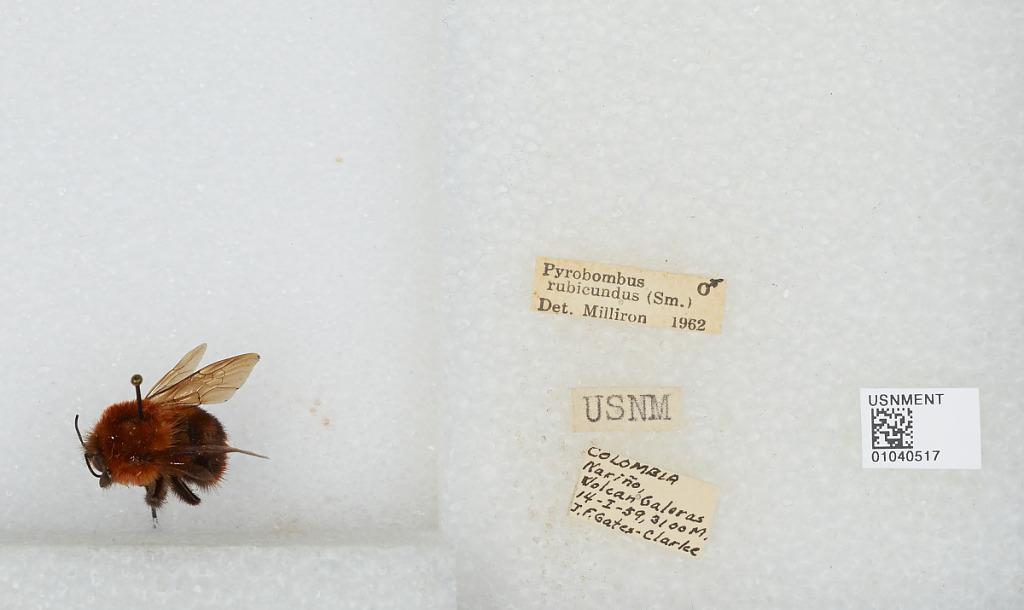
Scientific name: Bombus (Rubicundobombus) rubicundus Smith
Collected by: J. Clarke
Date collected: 1959-1-14
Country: Colombia
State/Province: Narino
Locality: Galeras Volcano
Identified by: Milliron